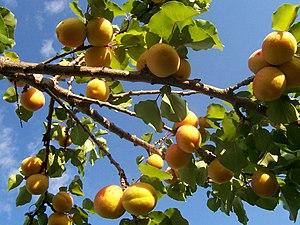
La wilaya de Boumerdès, dans le nord de l'Algérie, recèle des potentialités agricoles considérables.
L'abricot est le fruit d'un arbre généralement de petite taille appelé abricotier, de la famille des Rosaceae. Le nom scientifique de l'abricotier est Prunus armeniaca. Il appartient au sous-genre des Prunus, section Armeniaca avec les quatre autres abricotiers du monde.
Le canton du Valais est un canton bilingue situé au sud de la Suisse, dont le chef-lieu est Sion.